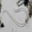
Label: worm